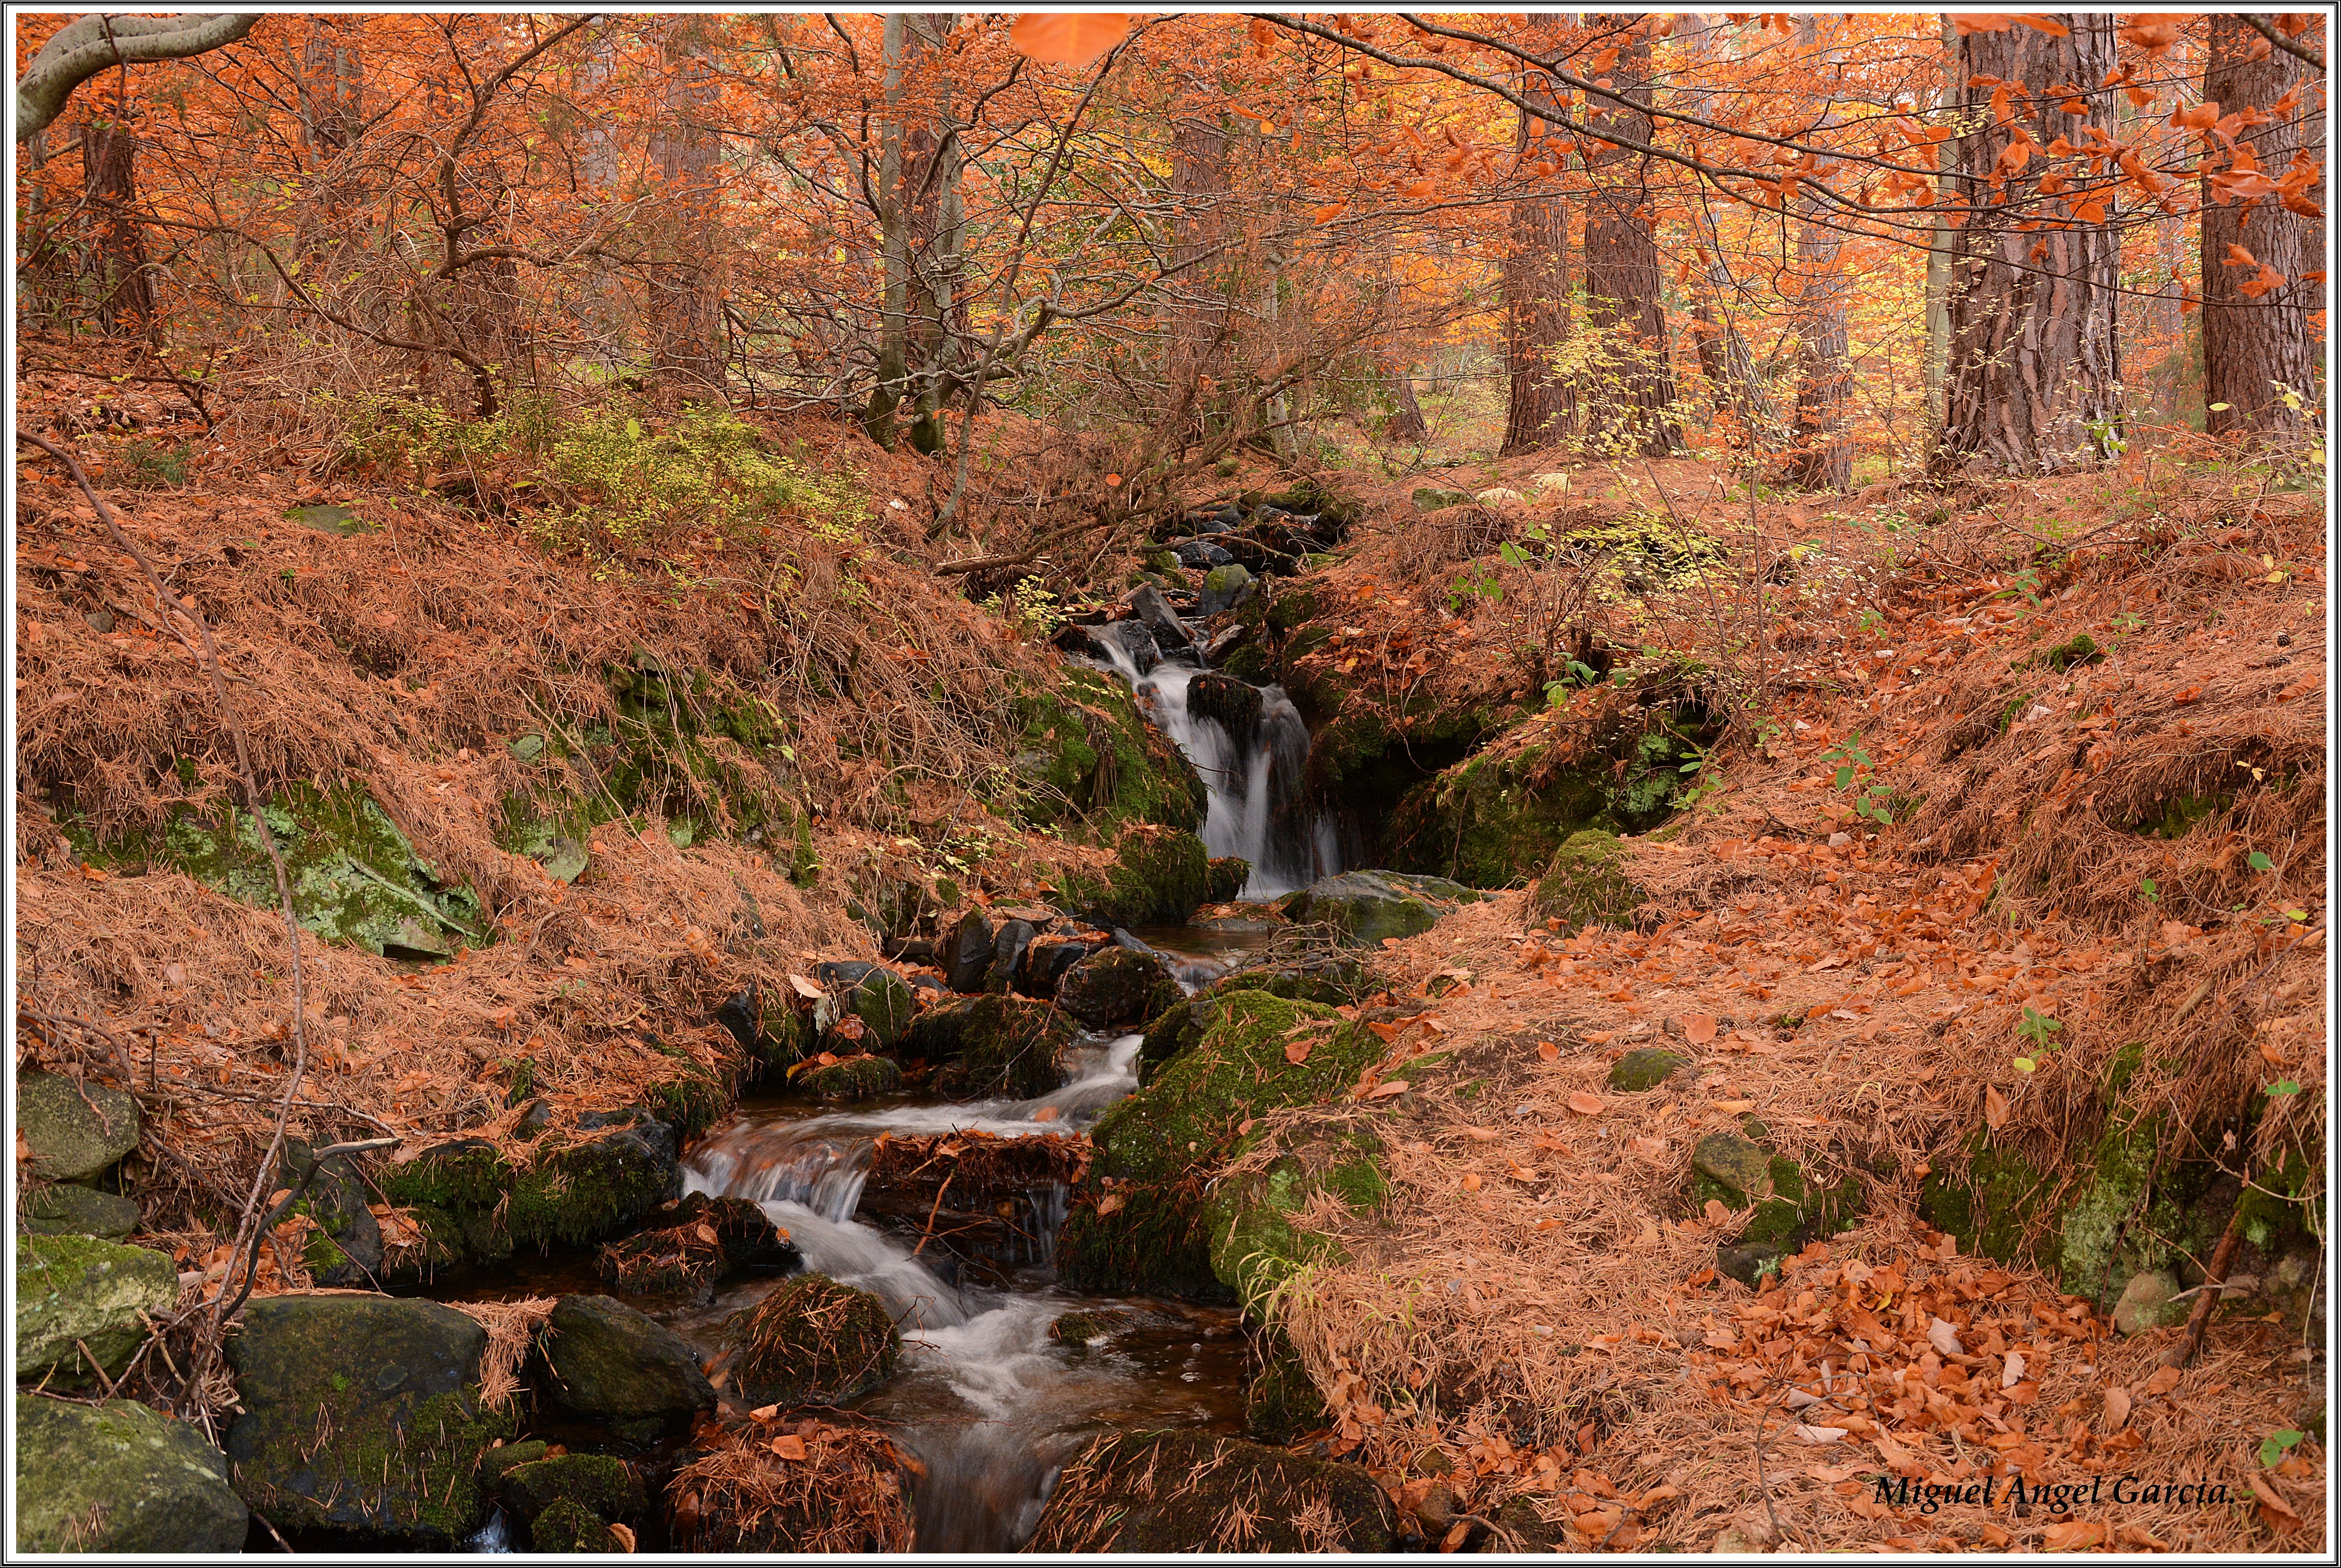
forest, rock, waterfall, wilderness, trail, leaf, river, valley, stream, autumn, canyon, season, body of water, cool image, ravine, elmoncayo, woodland, i, water feature, ecosystem, watercourse, state park, geological phenomenon